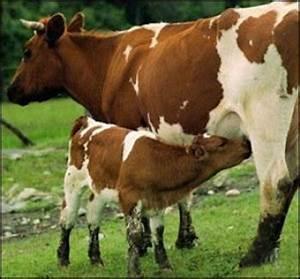
cow